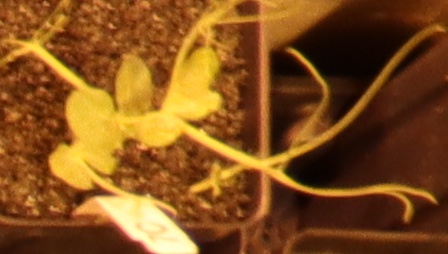
Label: Field Pea